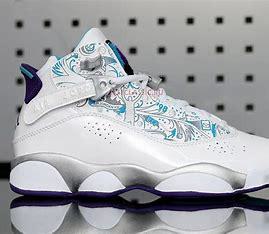
Brand: Jordan
Model: 6 Rings